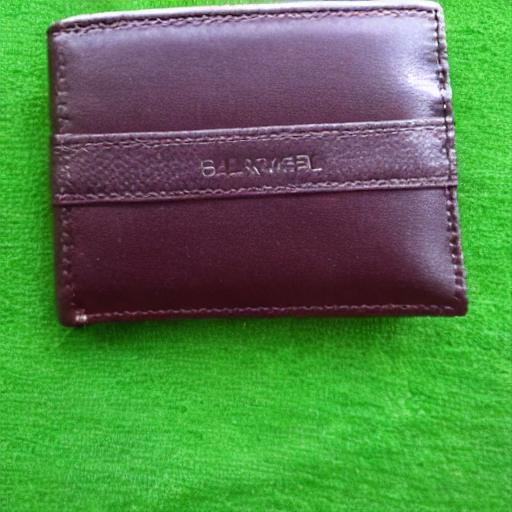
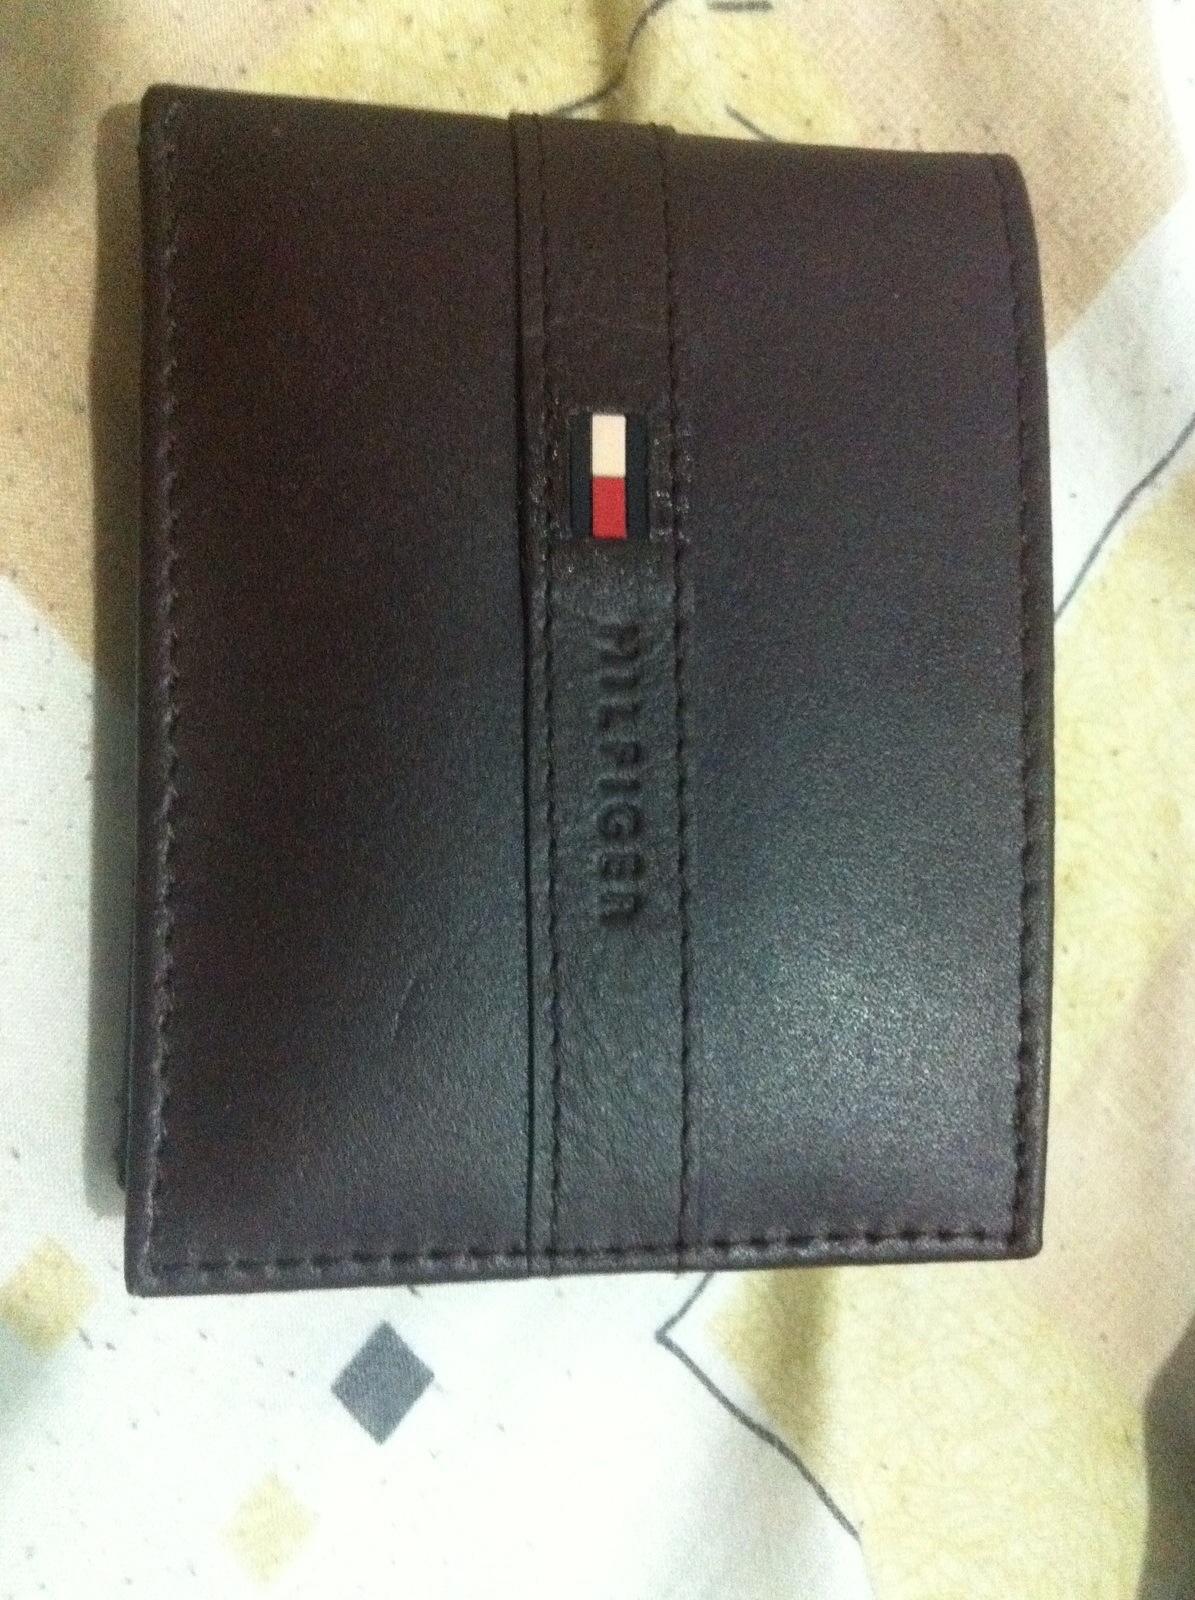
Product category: accessories_wallet
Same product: no